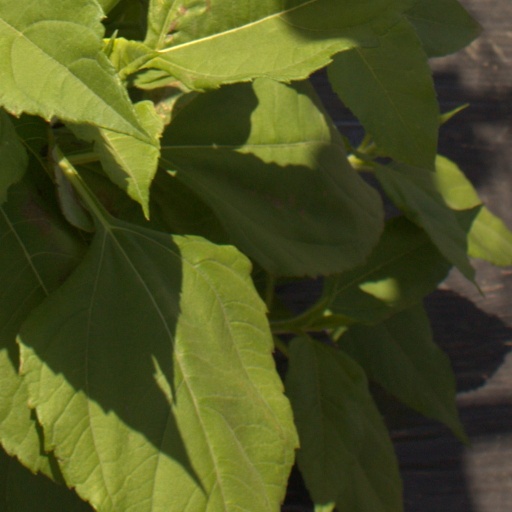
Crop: Jerusalem artichoke